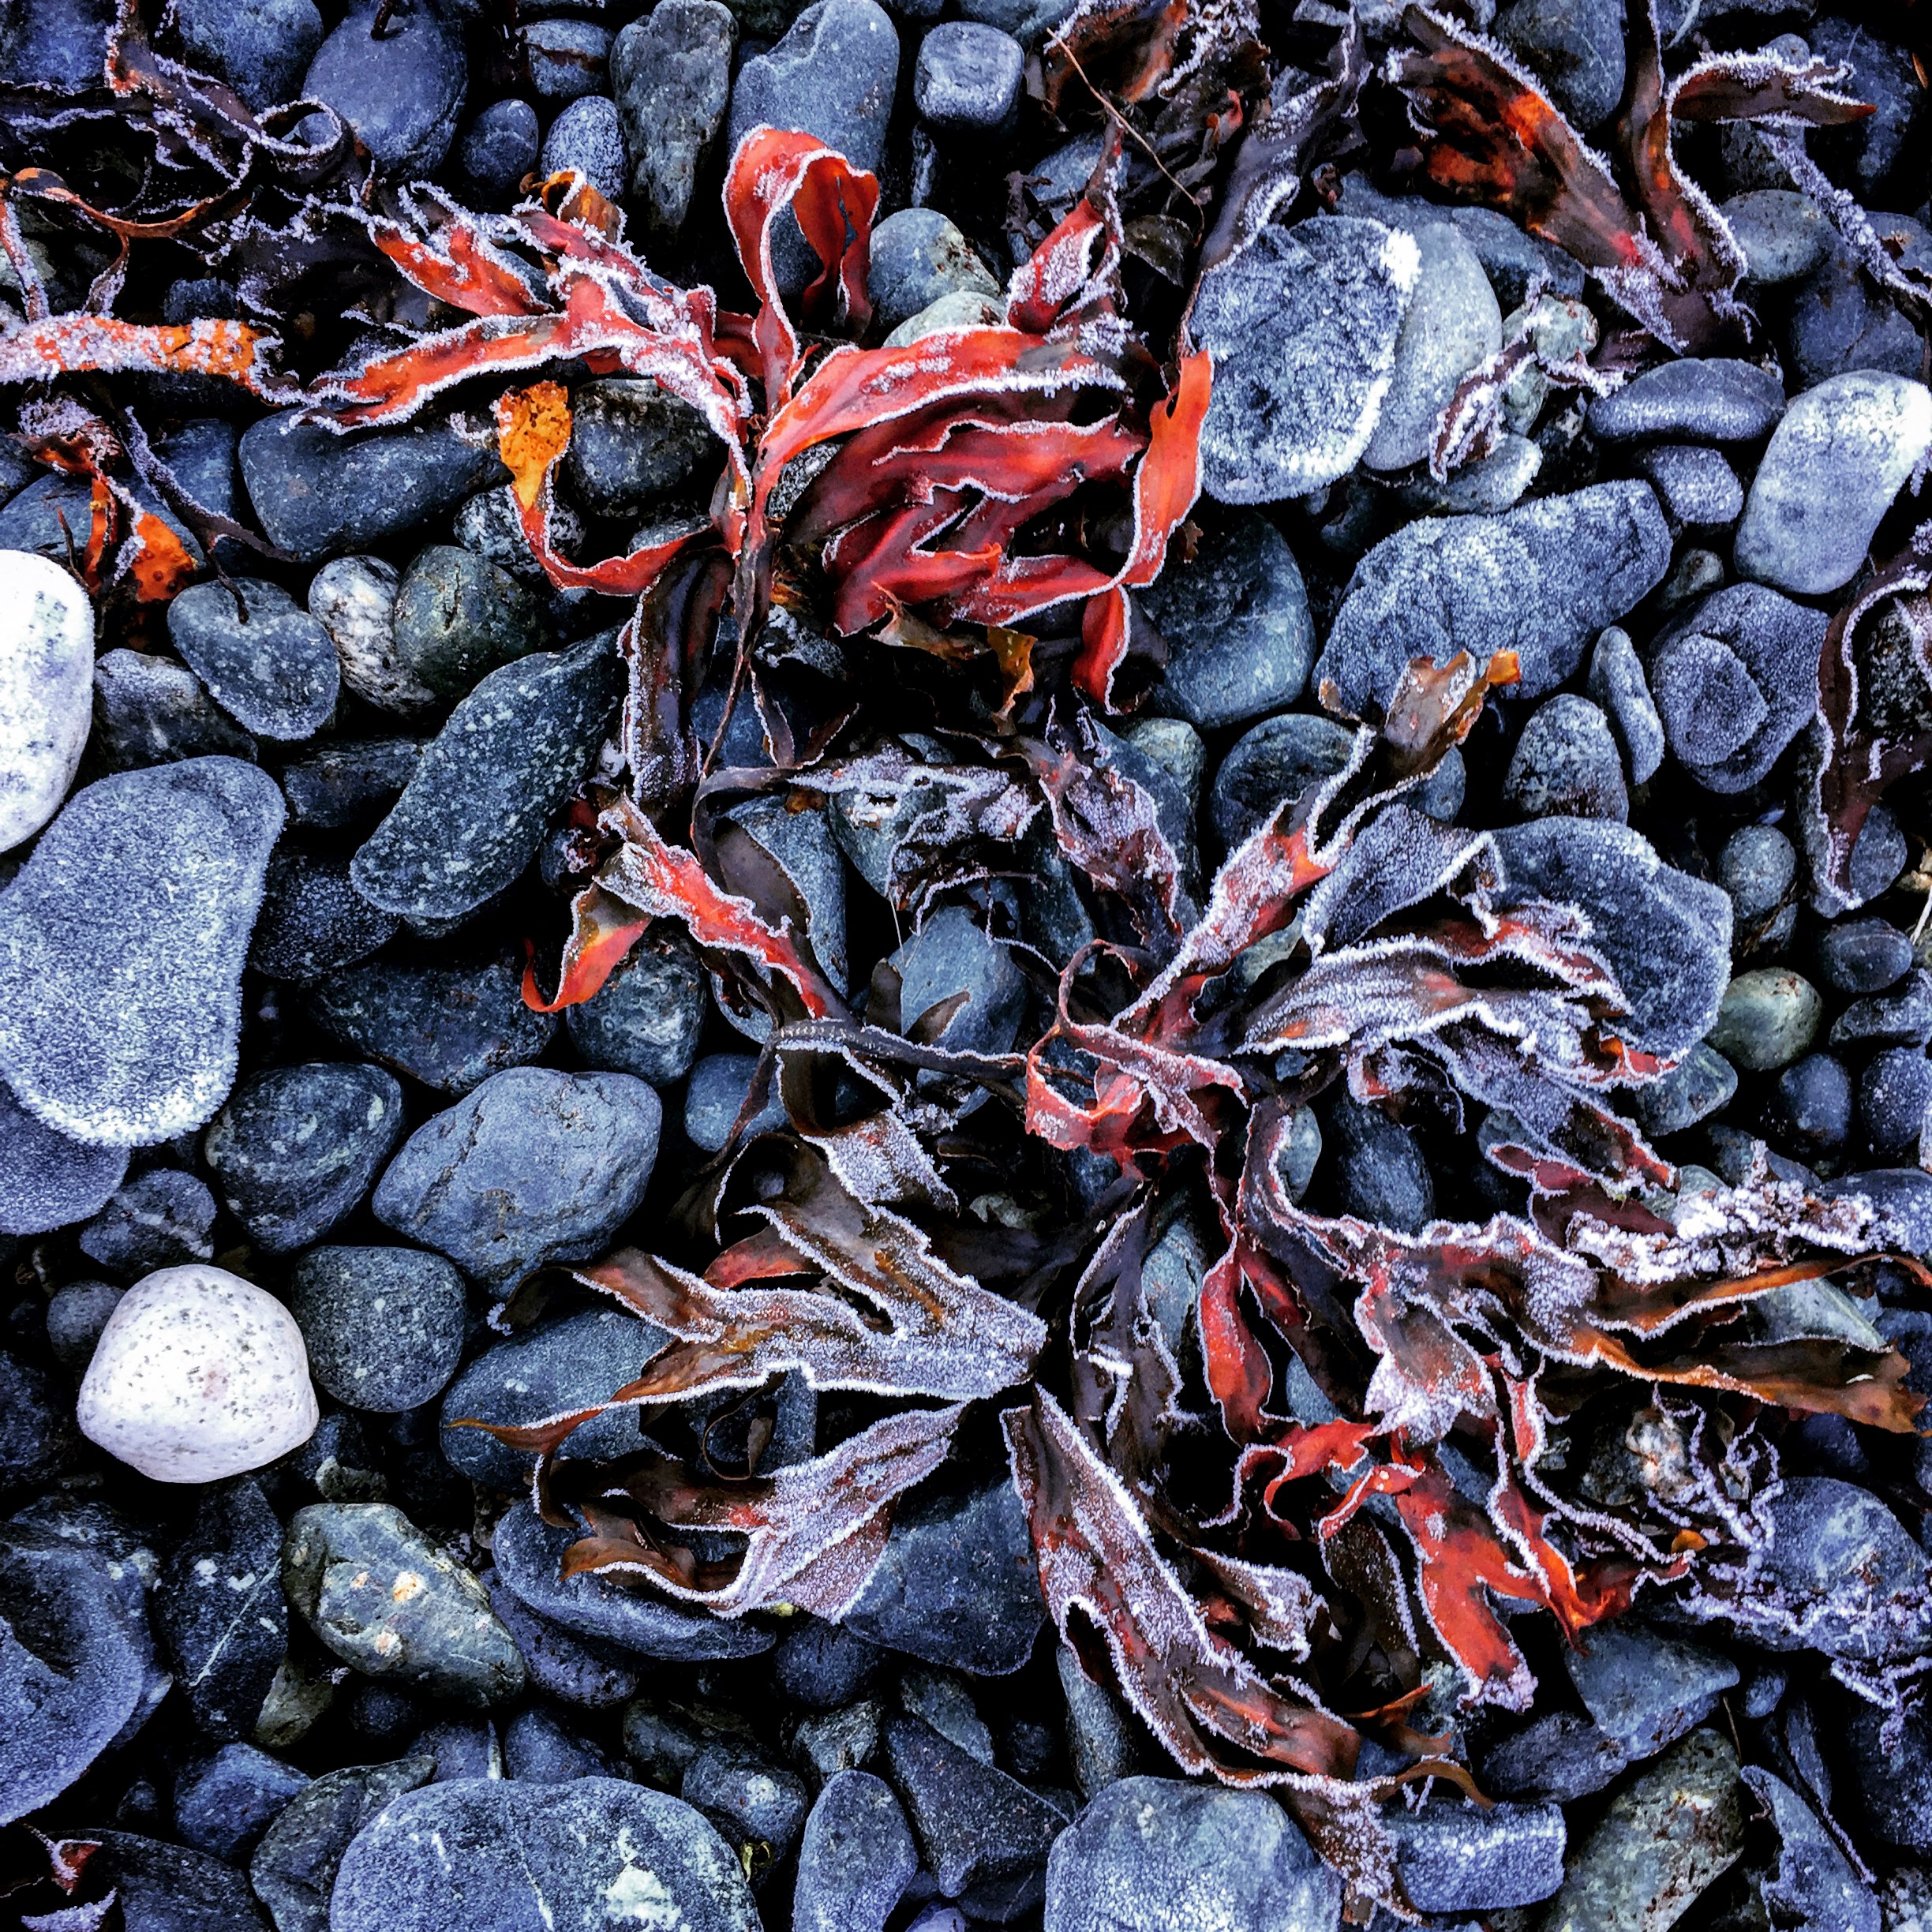
plant, leaf, flower, food, produce, autumn, seafood, invertebrate, mussel, flowering plant, land plant